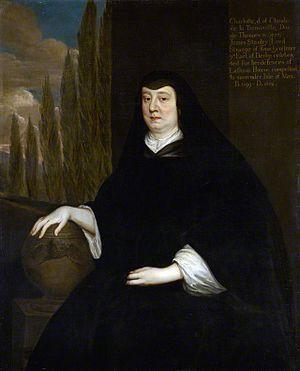
Charlotte Stanley, comtesse de Derby, née Charlotte de La Trémoille est la fille de Claude de La Trémoille, duc de Thouars et pair de France, et de Charlotte-Brabantine d'Orange-Nassau, et l'épouse du 7ᵉ comte de Derby, James Stanley, seigneur de l'île de Man.